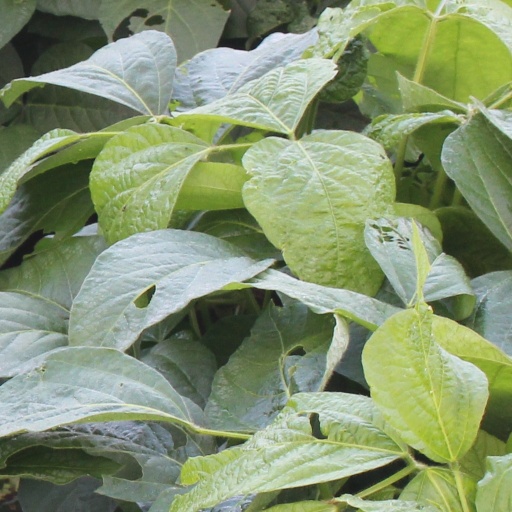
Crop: soybean